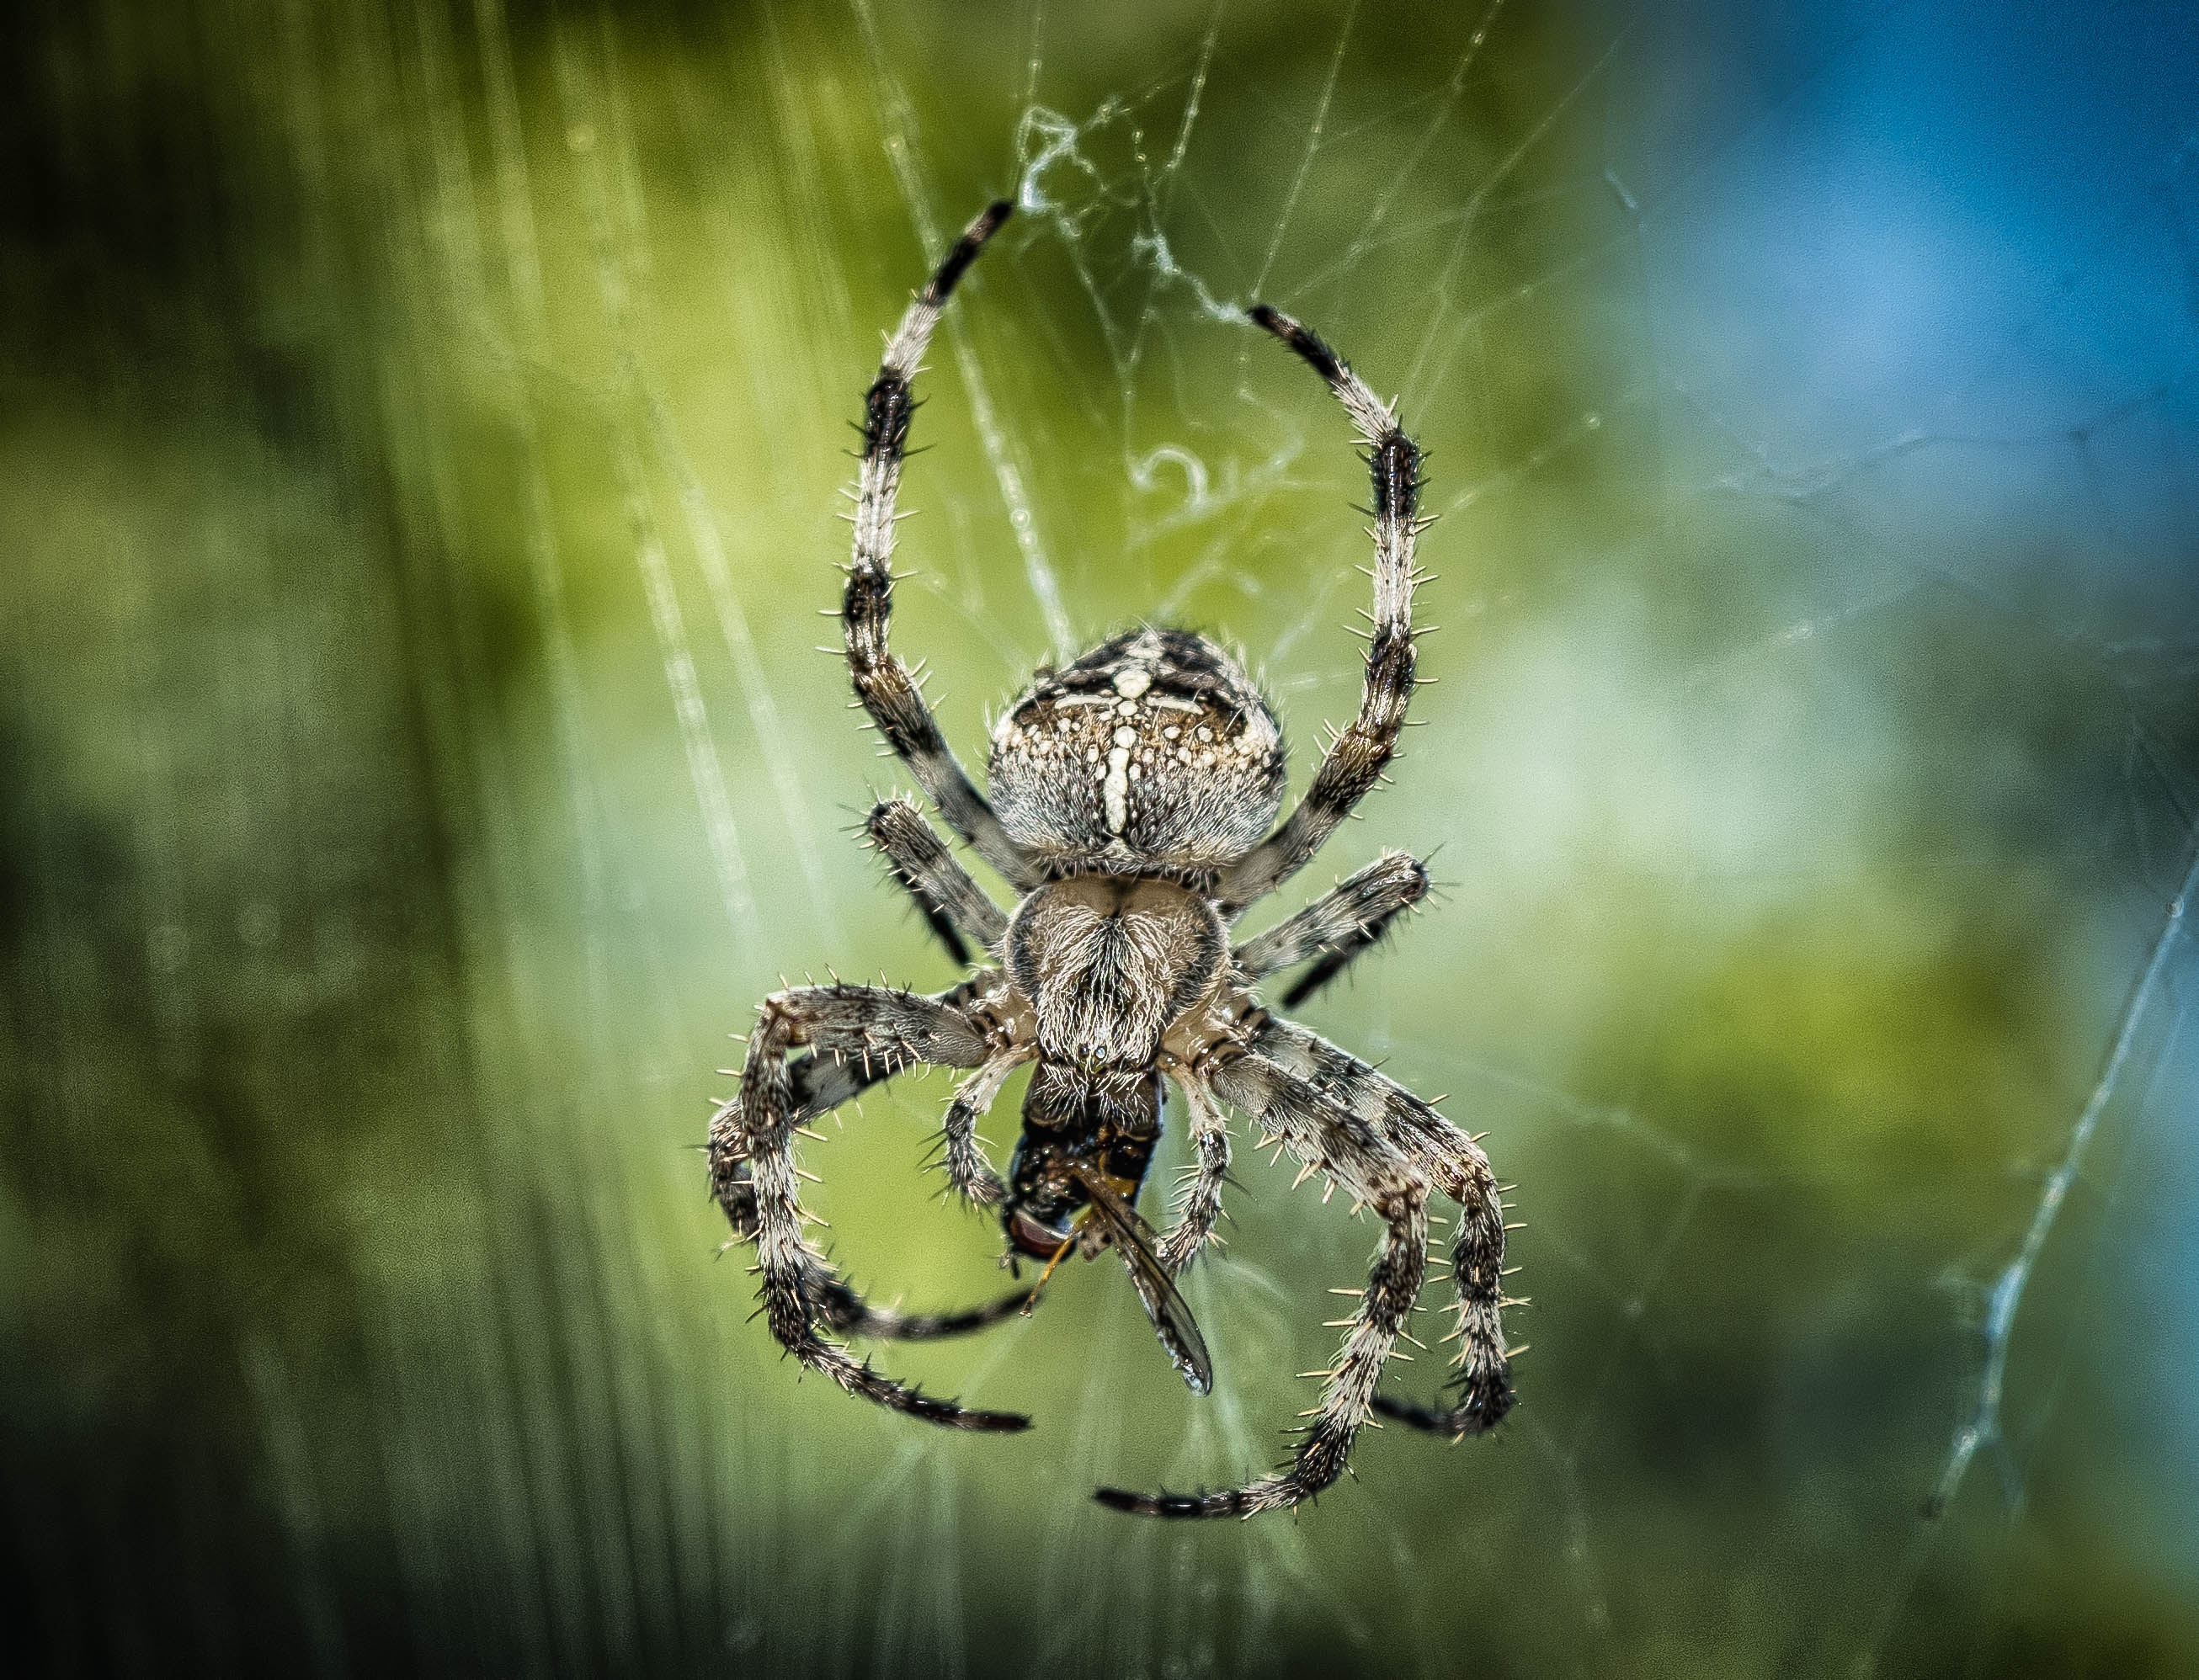
nature, animal, insect, cross, close, eat, fauna, invertebrate, spider web, close up, spider, lurking, kill, arachnid, caught, argiope, network, prey, macro photography, arthropod, european garden spider, araneus, orb weaver spider, yellow garden spider